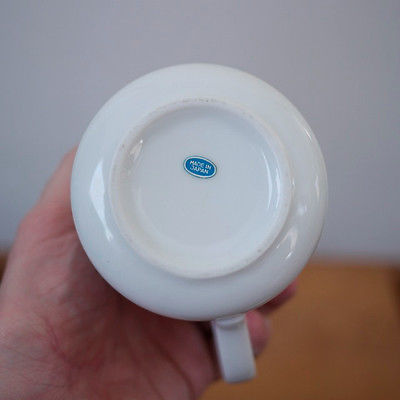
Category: mug